Sogod, Southern Leyte

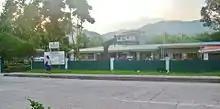
The Sogod District Hospital is the oldest health care institution in the municipality. The construction of the hospital was envisioned through the provisions stated by the "Republic Act No. 2693" dated June 18, 1960.

Sogod is politically subdivided into forty-five barangays; ten (10) of which compose the "poblacion" (town proper): Rizal, San Jose, San Pedro, San Roque, Tampoong, Zone I, Zone II, Zone III, Zone IV and Zone V.